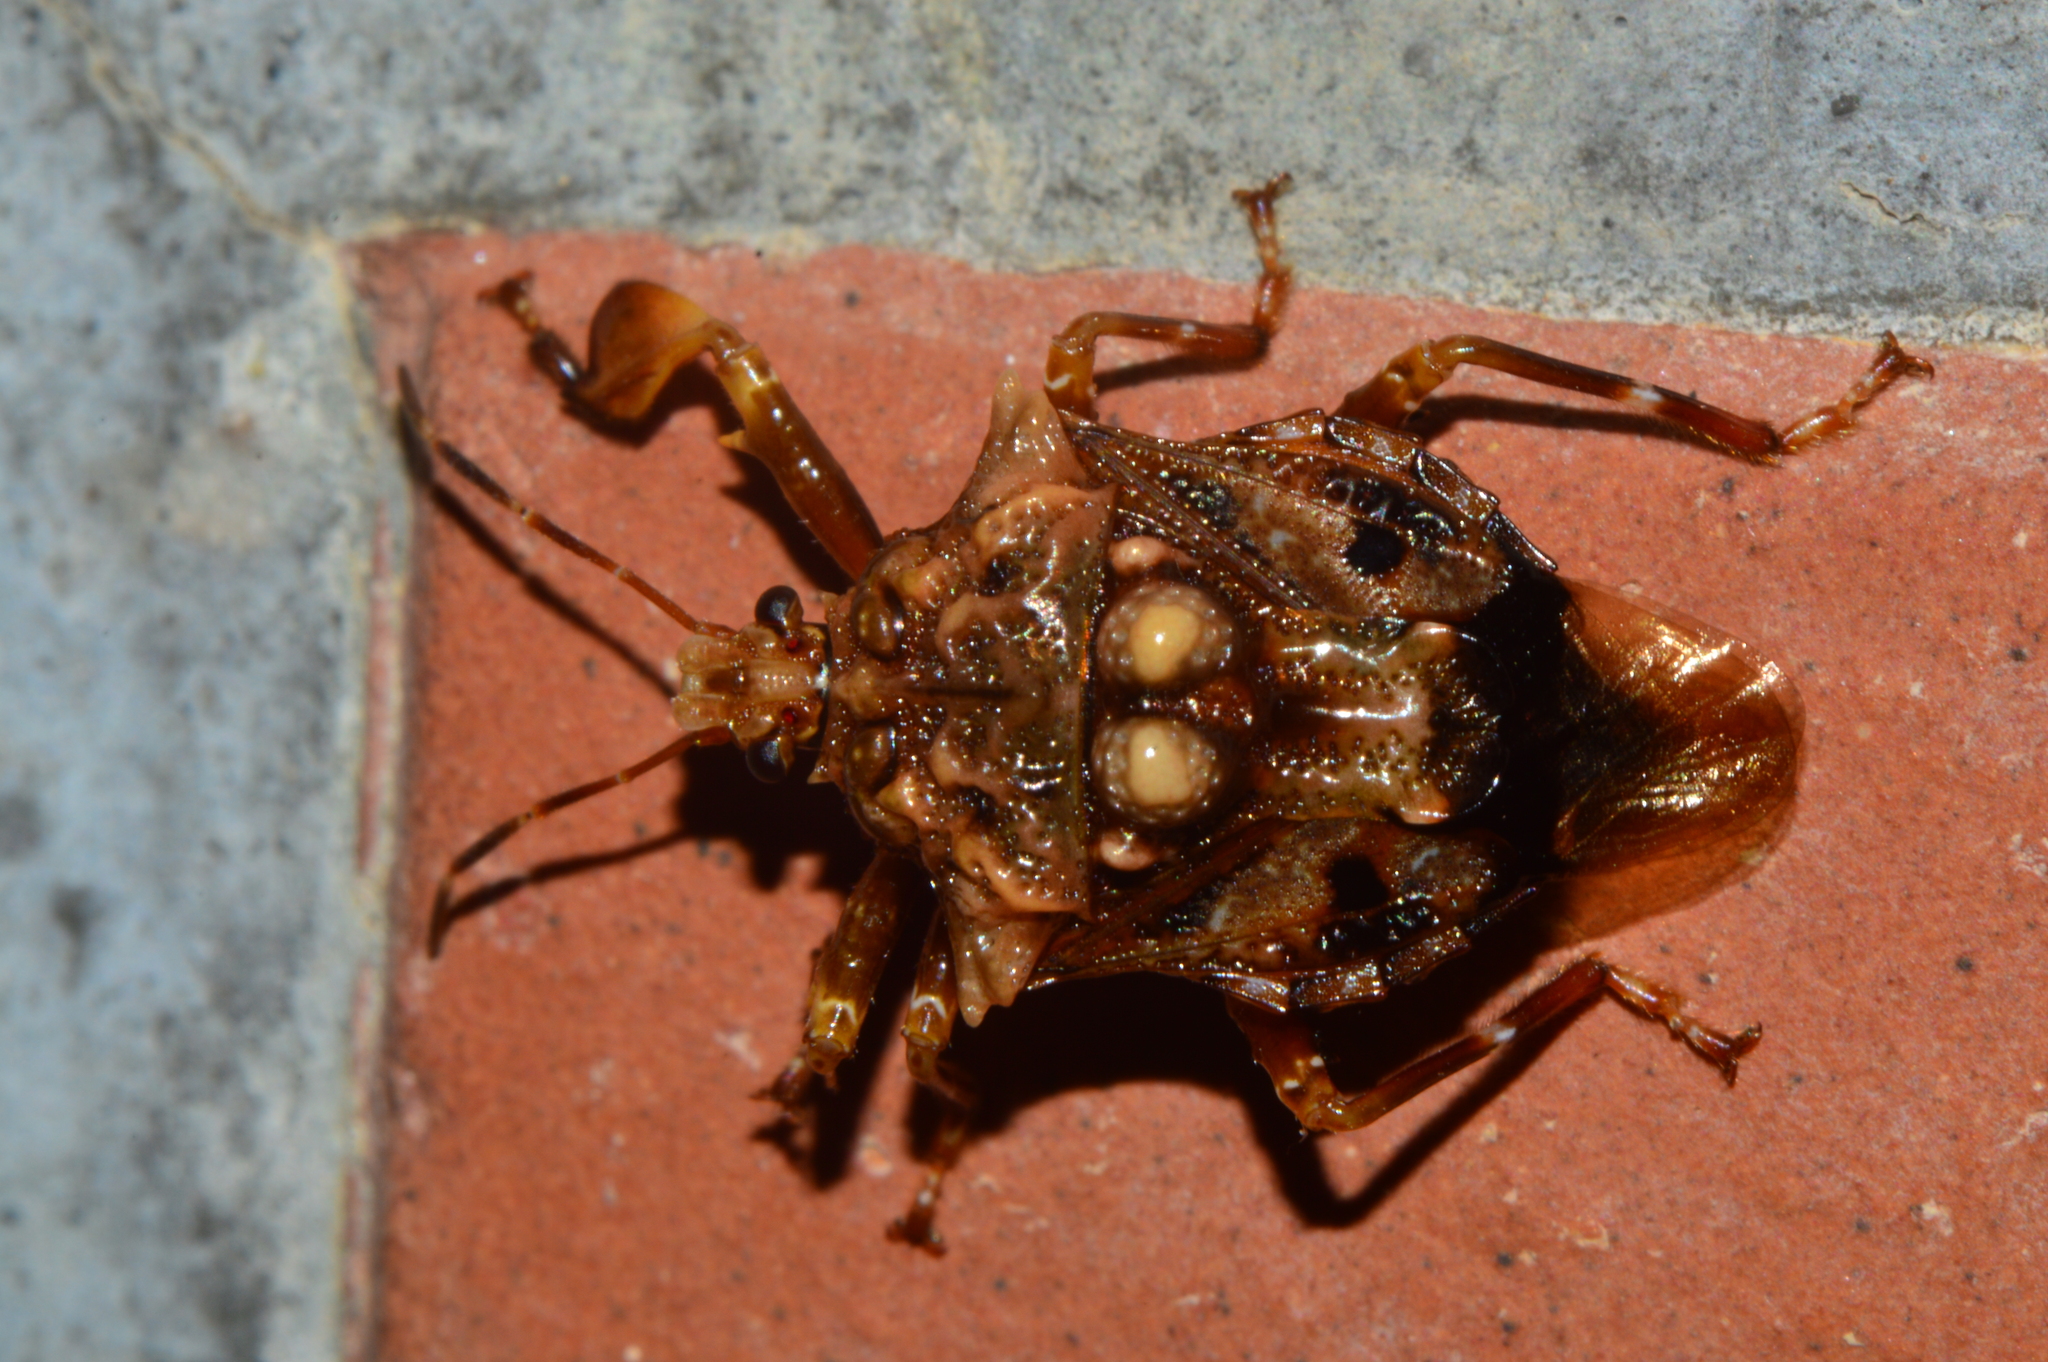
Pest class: stink_bug